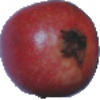
Label: Pomegranate 1